Air bearing

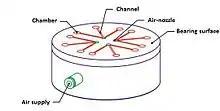
Nozzle-air bearing with chambers and channels

With conventional single-nozzle aerostatic bearings, the compressed air flows through a few relatively large nozzles (diameter 0.1 – 0.5 mm) into the bearing gap. The gas consumption thus allows only some flexibility such that the bearing's features (force, moments, bearing surface, bearing gap height, damping) can be adjusted only insufficiently. However, in order to allow a uniform gas pressure even with few nozzles, aerostatic bearing manufacturers take constructive techniques. In doing so, these bearings cause dead volumes (non-compressible and thus weak air volume). In effect, this dead volume is very harmful for the gas bearing's dynamic and causes self-excited vibrations.